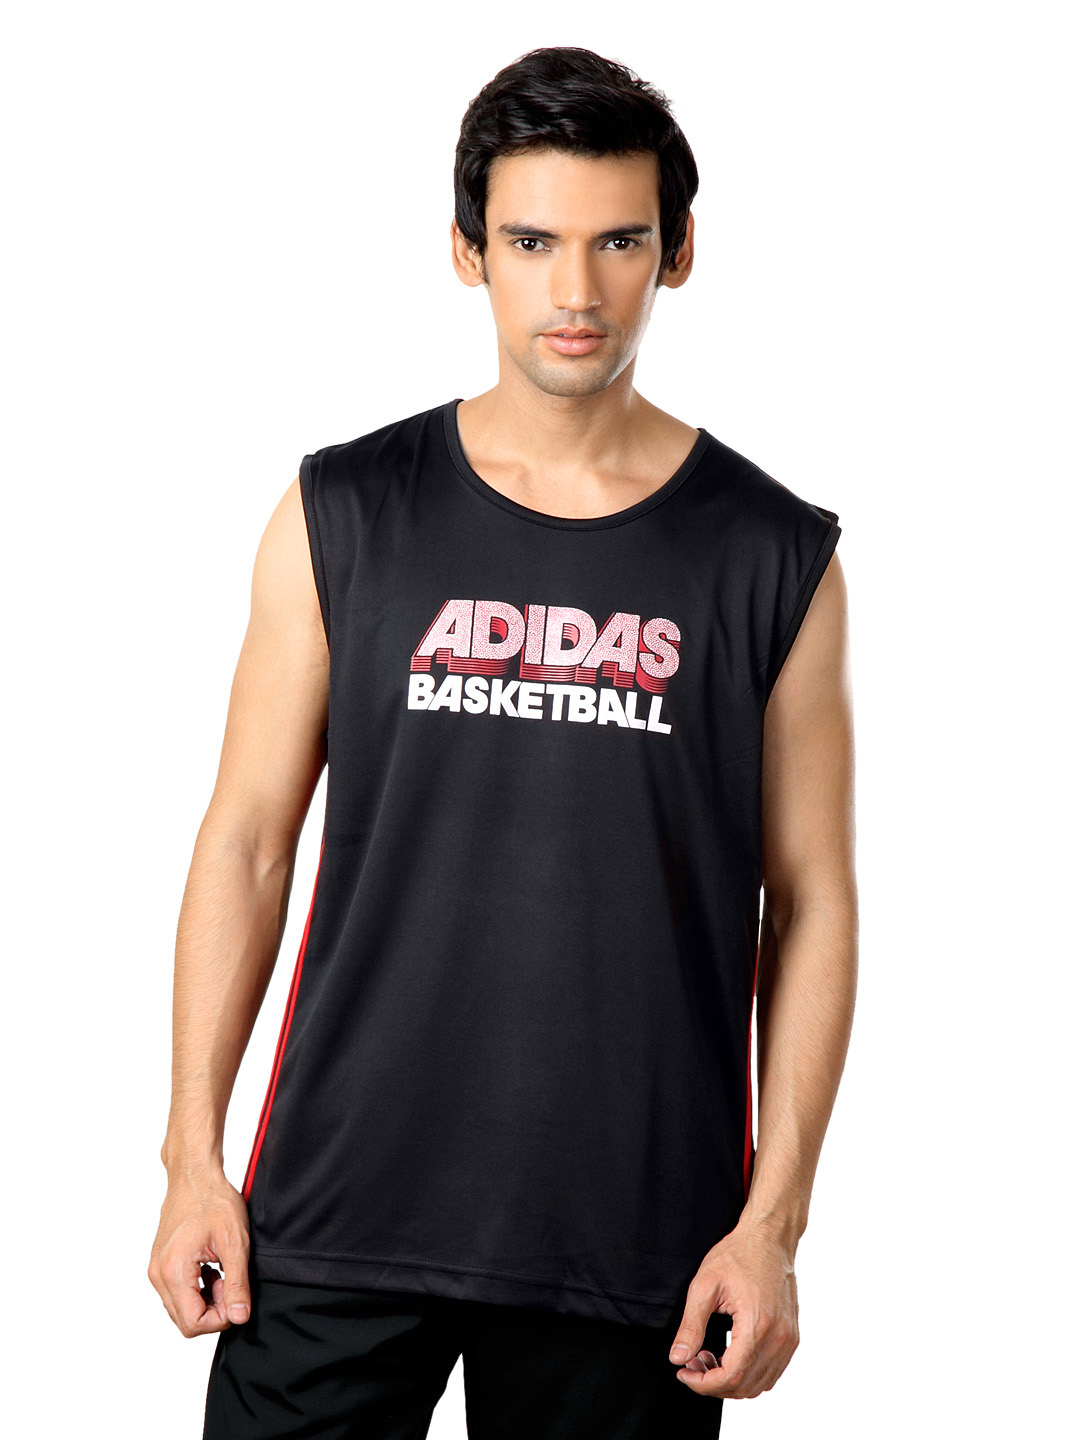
ADIDAS Men Black Jersey
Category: Apparel / Topwear / Tshirts
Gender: Men
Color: Black
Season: Summer 2012
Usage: Sports